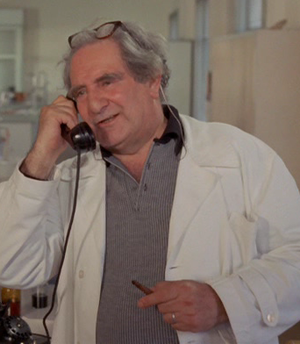
Pietro Tordi est un acteur italien, né à Florence le 12 juillet 1906 et mort en 1990.
Au nom du peuple italien est un film italien réalisé par Dino Risi, sorti en 1971.